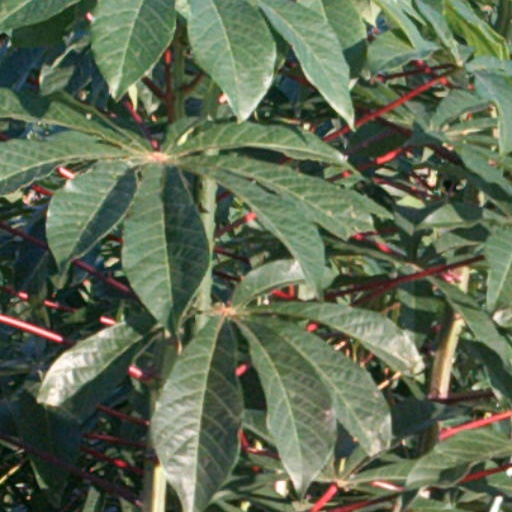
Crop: cassava